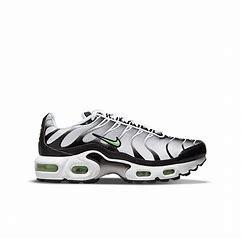
Brand: Nike
Model: Tuned 1 Essential